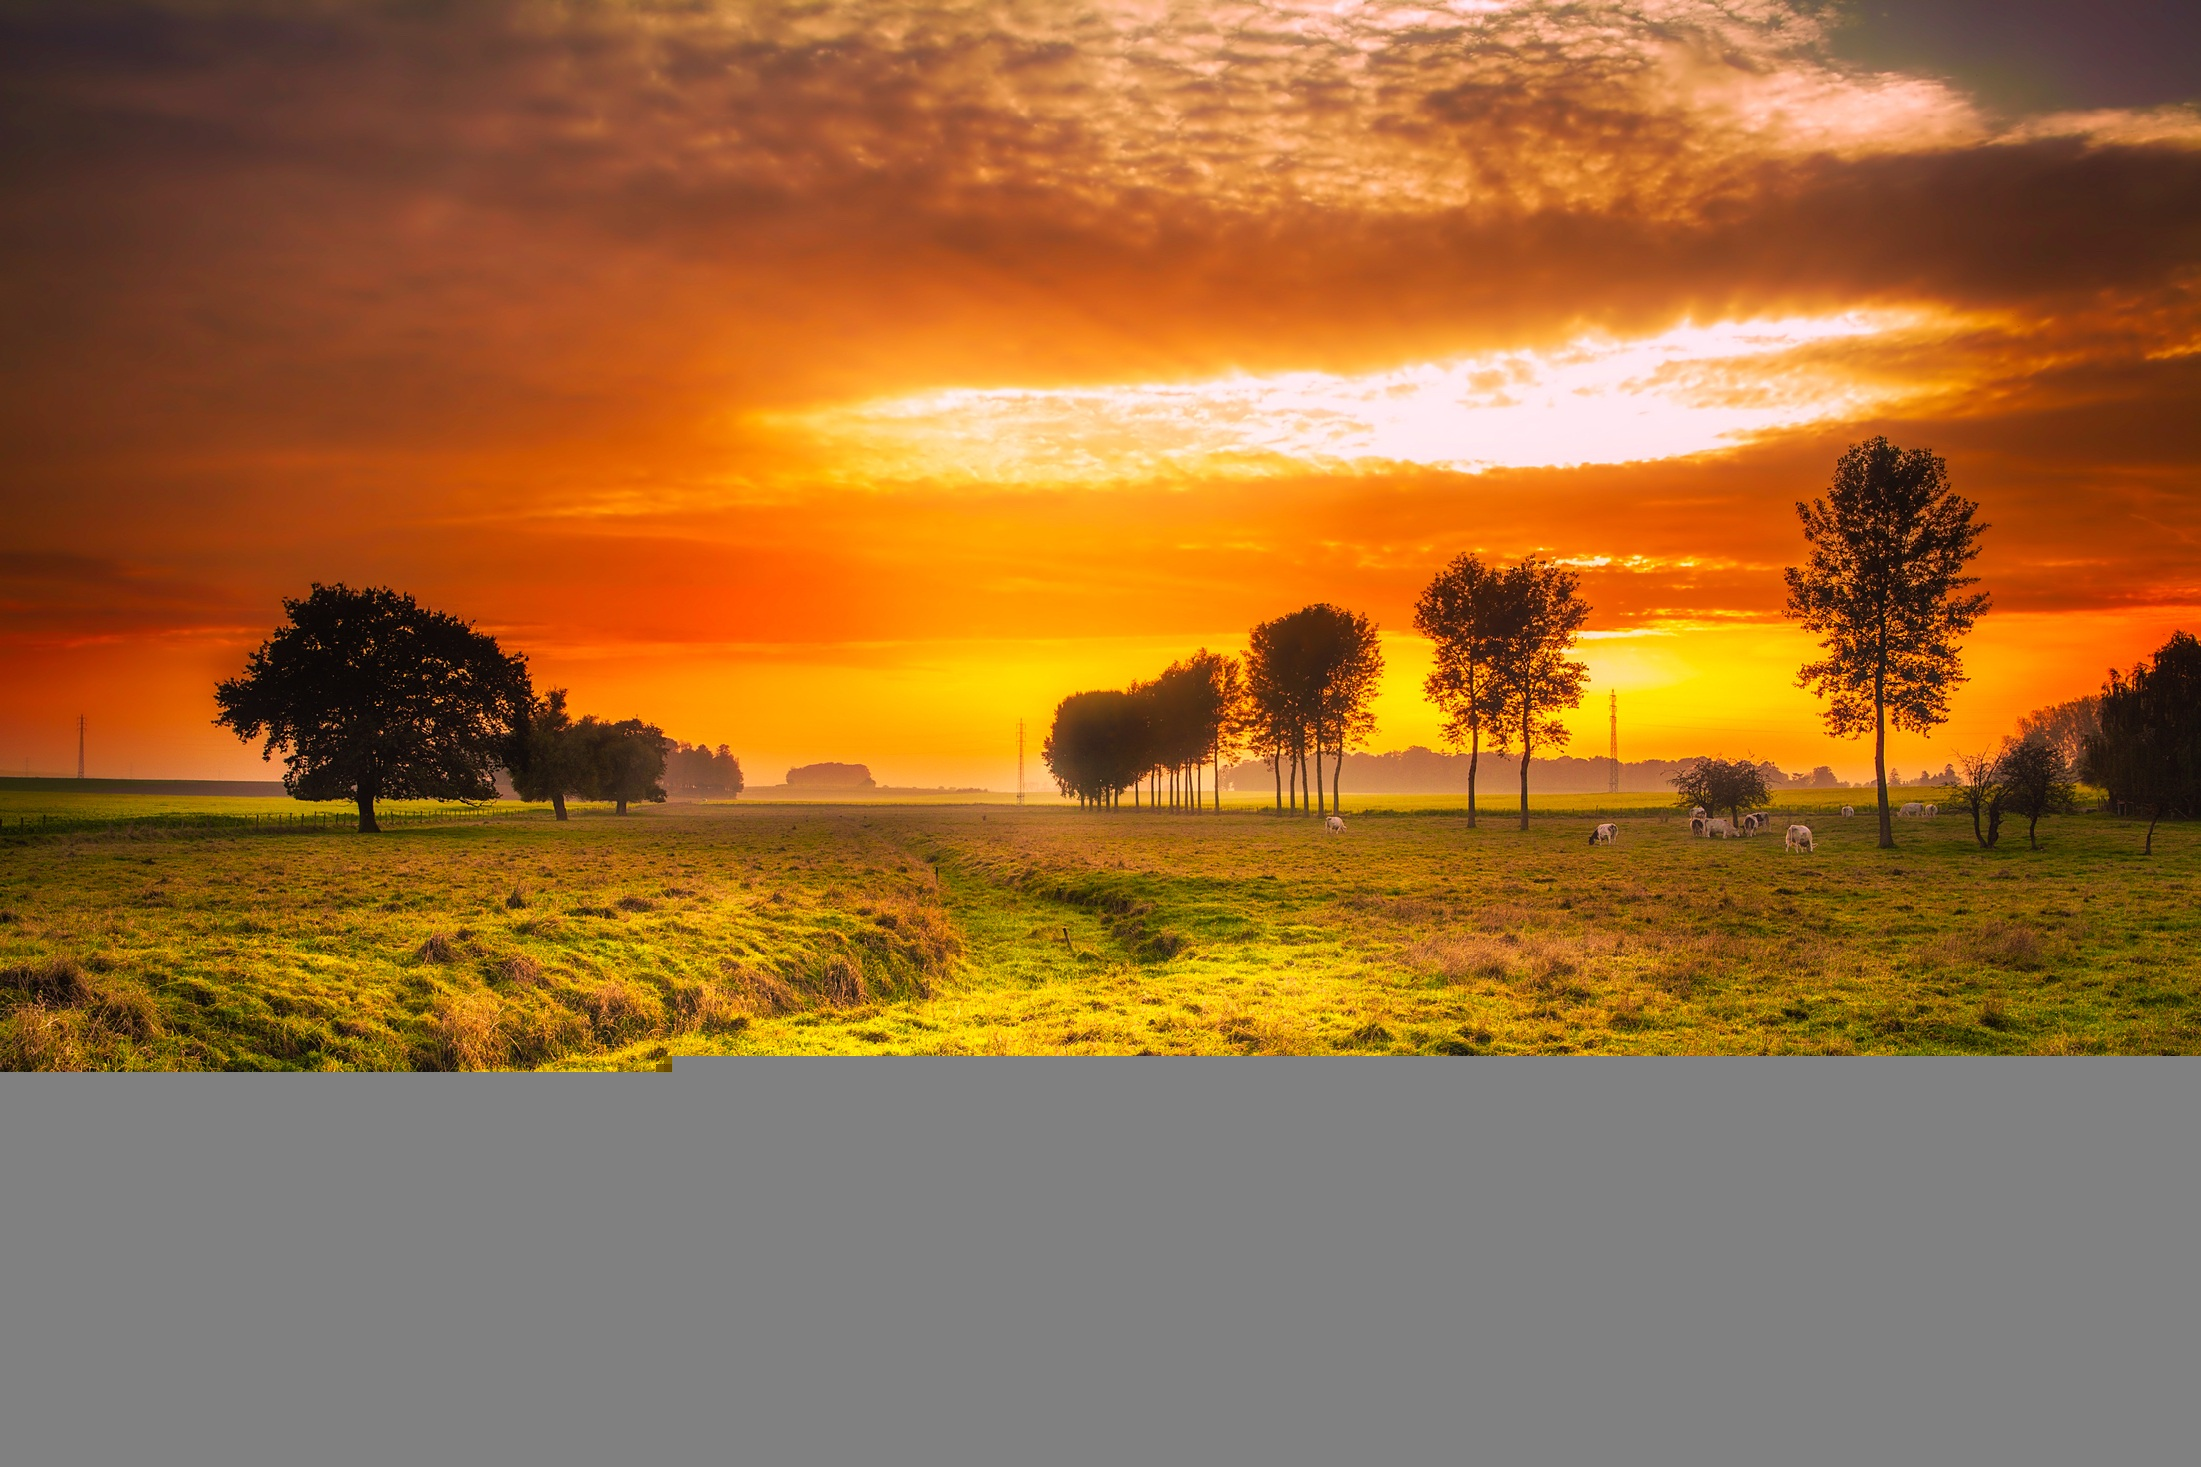
nature, grass, horizon, sky, sun, fog, sunrise, sunset, mist, field, farm, meadow, prairie, sunlight, morning, flower, dawn, country, dusk, evening, rural, cattle, haze, yellow, agriculture, savanna, plain, plants, trees, cows, outdoors, hdr, clouds, colors, beautiful, silhouettes, afterglow